List of birds of Jamaica

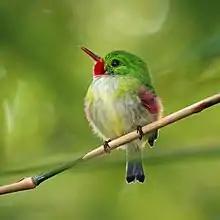
Jamaican tody

Todies are a group of small near passerine forest species endemic to the Caribbean. These birds have colourful plumage and resemble small kingfishers, but have flattened bills with serrated edges. They eat small prey such as insects and lizards.